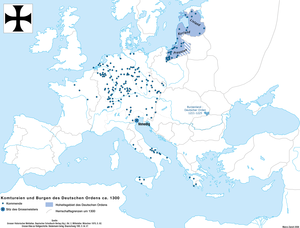
Den Tyske Orden / Den tyske ordensstat
Den Tyske Ordens besiddelser i Europa omkring år 1300.
Den Tyske Orden eller Sankt Marias Hospitalsbrødre var en hospitalsorden, stiftet i 1190. Ordensbrødrene skulle tage sig af pilgrimme og sårede i Det hellige land under korsfarertiden. Den blev snart omdannet til en ridder- og præsteorden, som med tiden fik Østeuropa som sit vigtigste virkefelt. Medlemmerne aflagde ordensløfter.